Big Gay Ice Cream

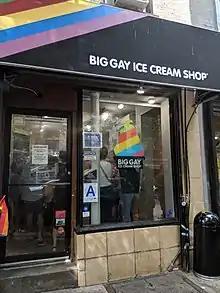
Storefront in the East Village

After two years of operating a roving truck, Quint and Petroff opened their first store – the Big Gay Ice Cream Shop, in New York's East Village. Approximately a year later, they opened a second location in the West Village. A pop-up store opened in the Ace Hotel in Los Angeles in late 2014. A Philadelphia location opened in 2015 at the corner of South and South Broad Streets.